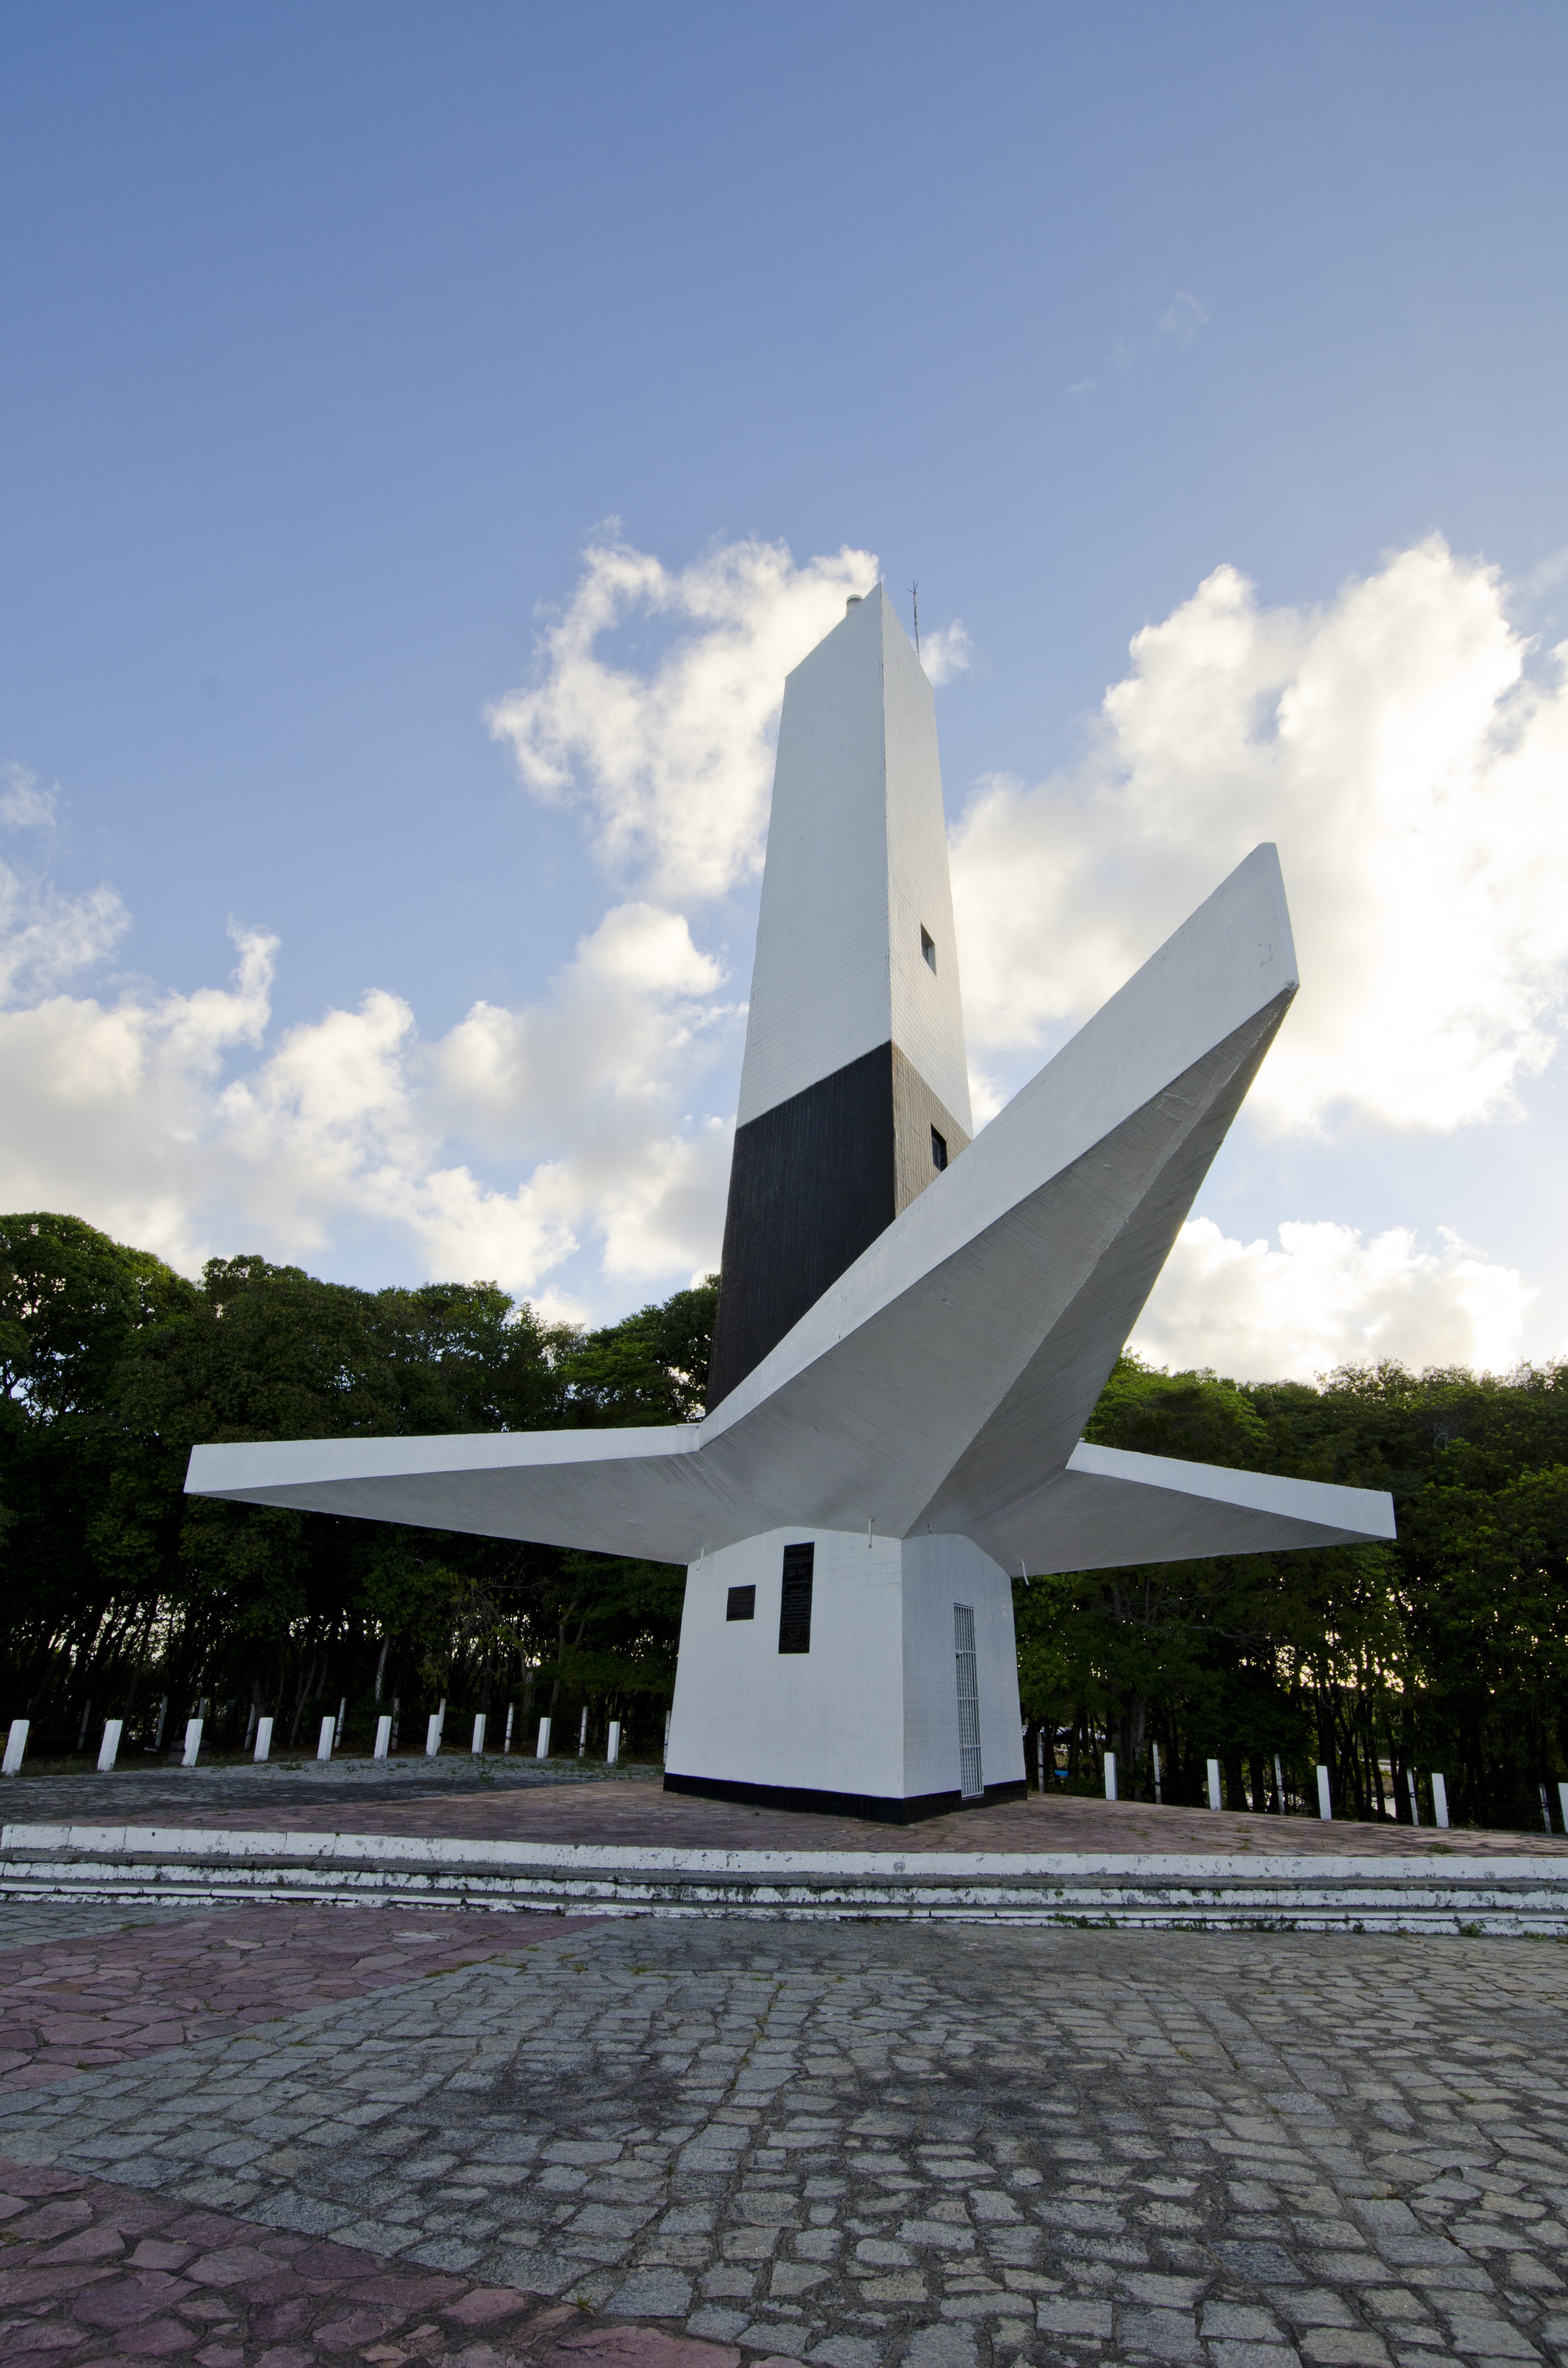
lighthouse, monument, airplane, vehicle, memorial, atmosphere of earth, paraiba, farol do cabo branco, the east end